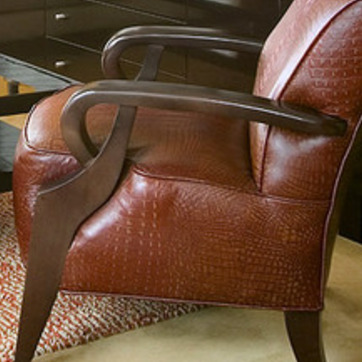
Material: leather